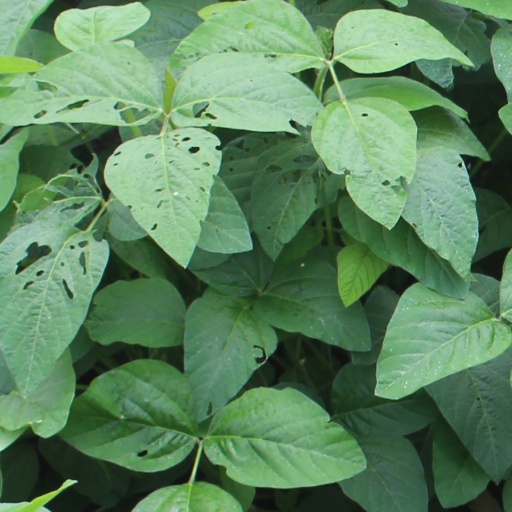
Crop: soybean